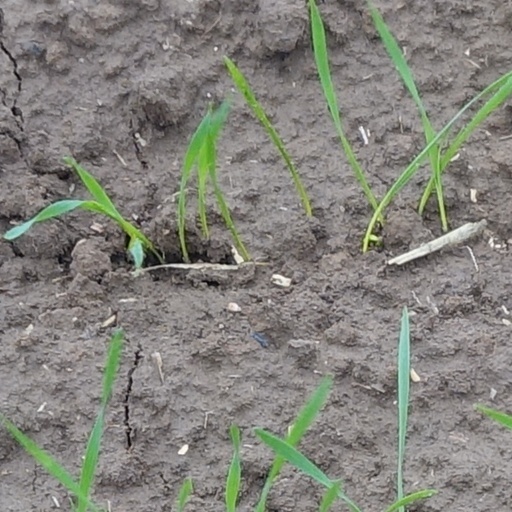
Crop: wheat